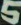
Number: 5